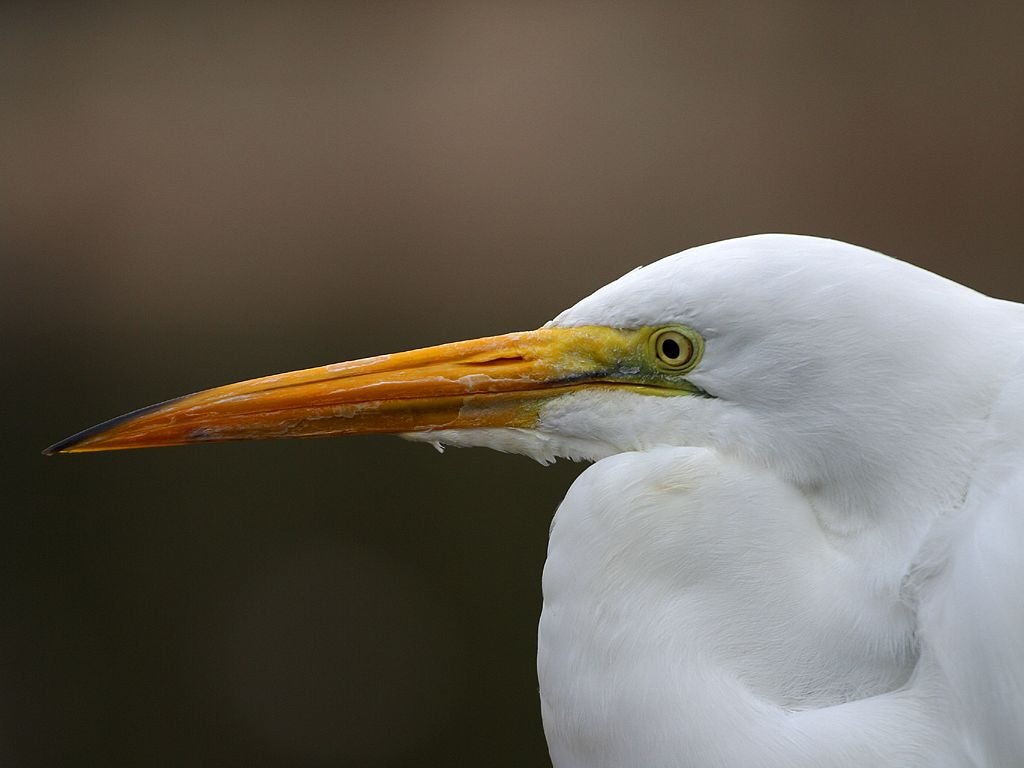
nature, bird, wing, white, animal, wildlife, wild, beak, close, feather, fauna, close up, animals, head, vertebrate, bill, egret, heron, water bird, great egret, heron head